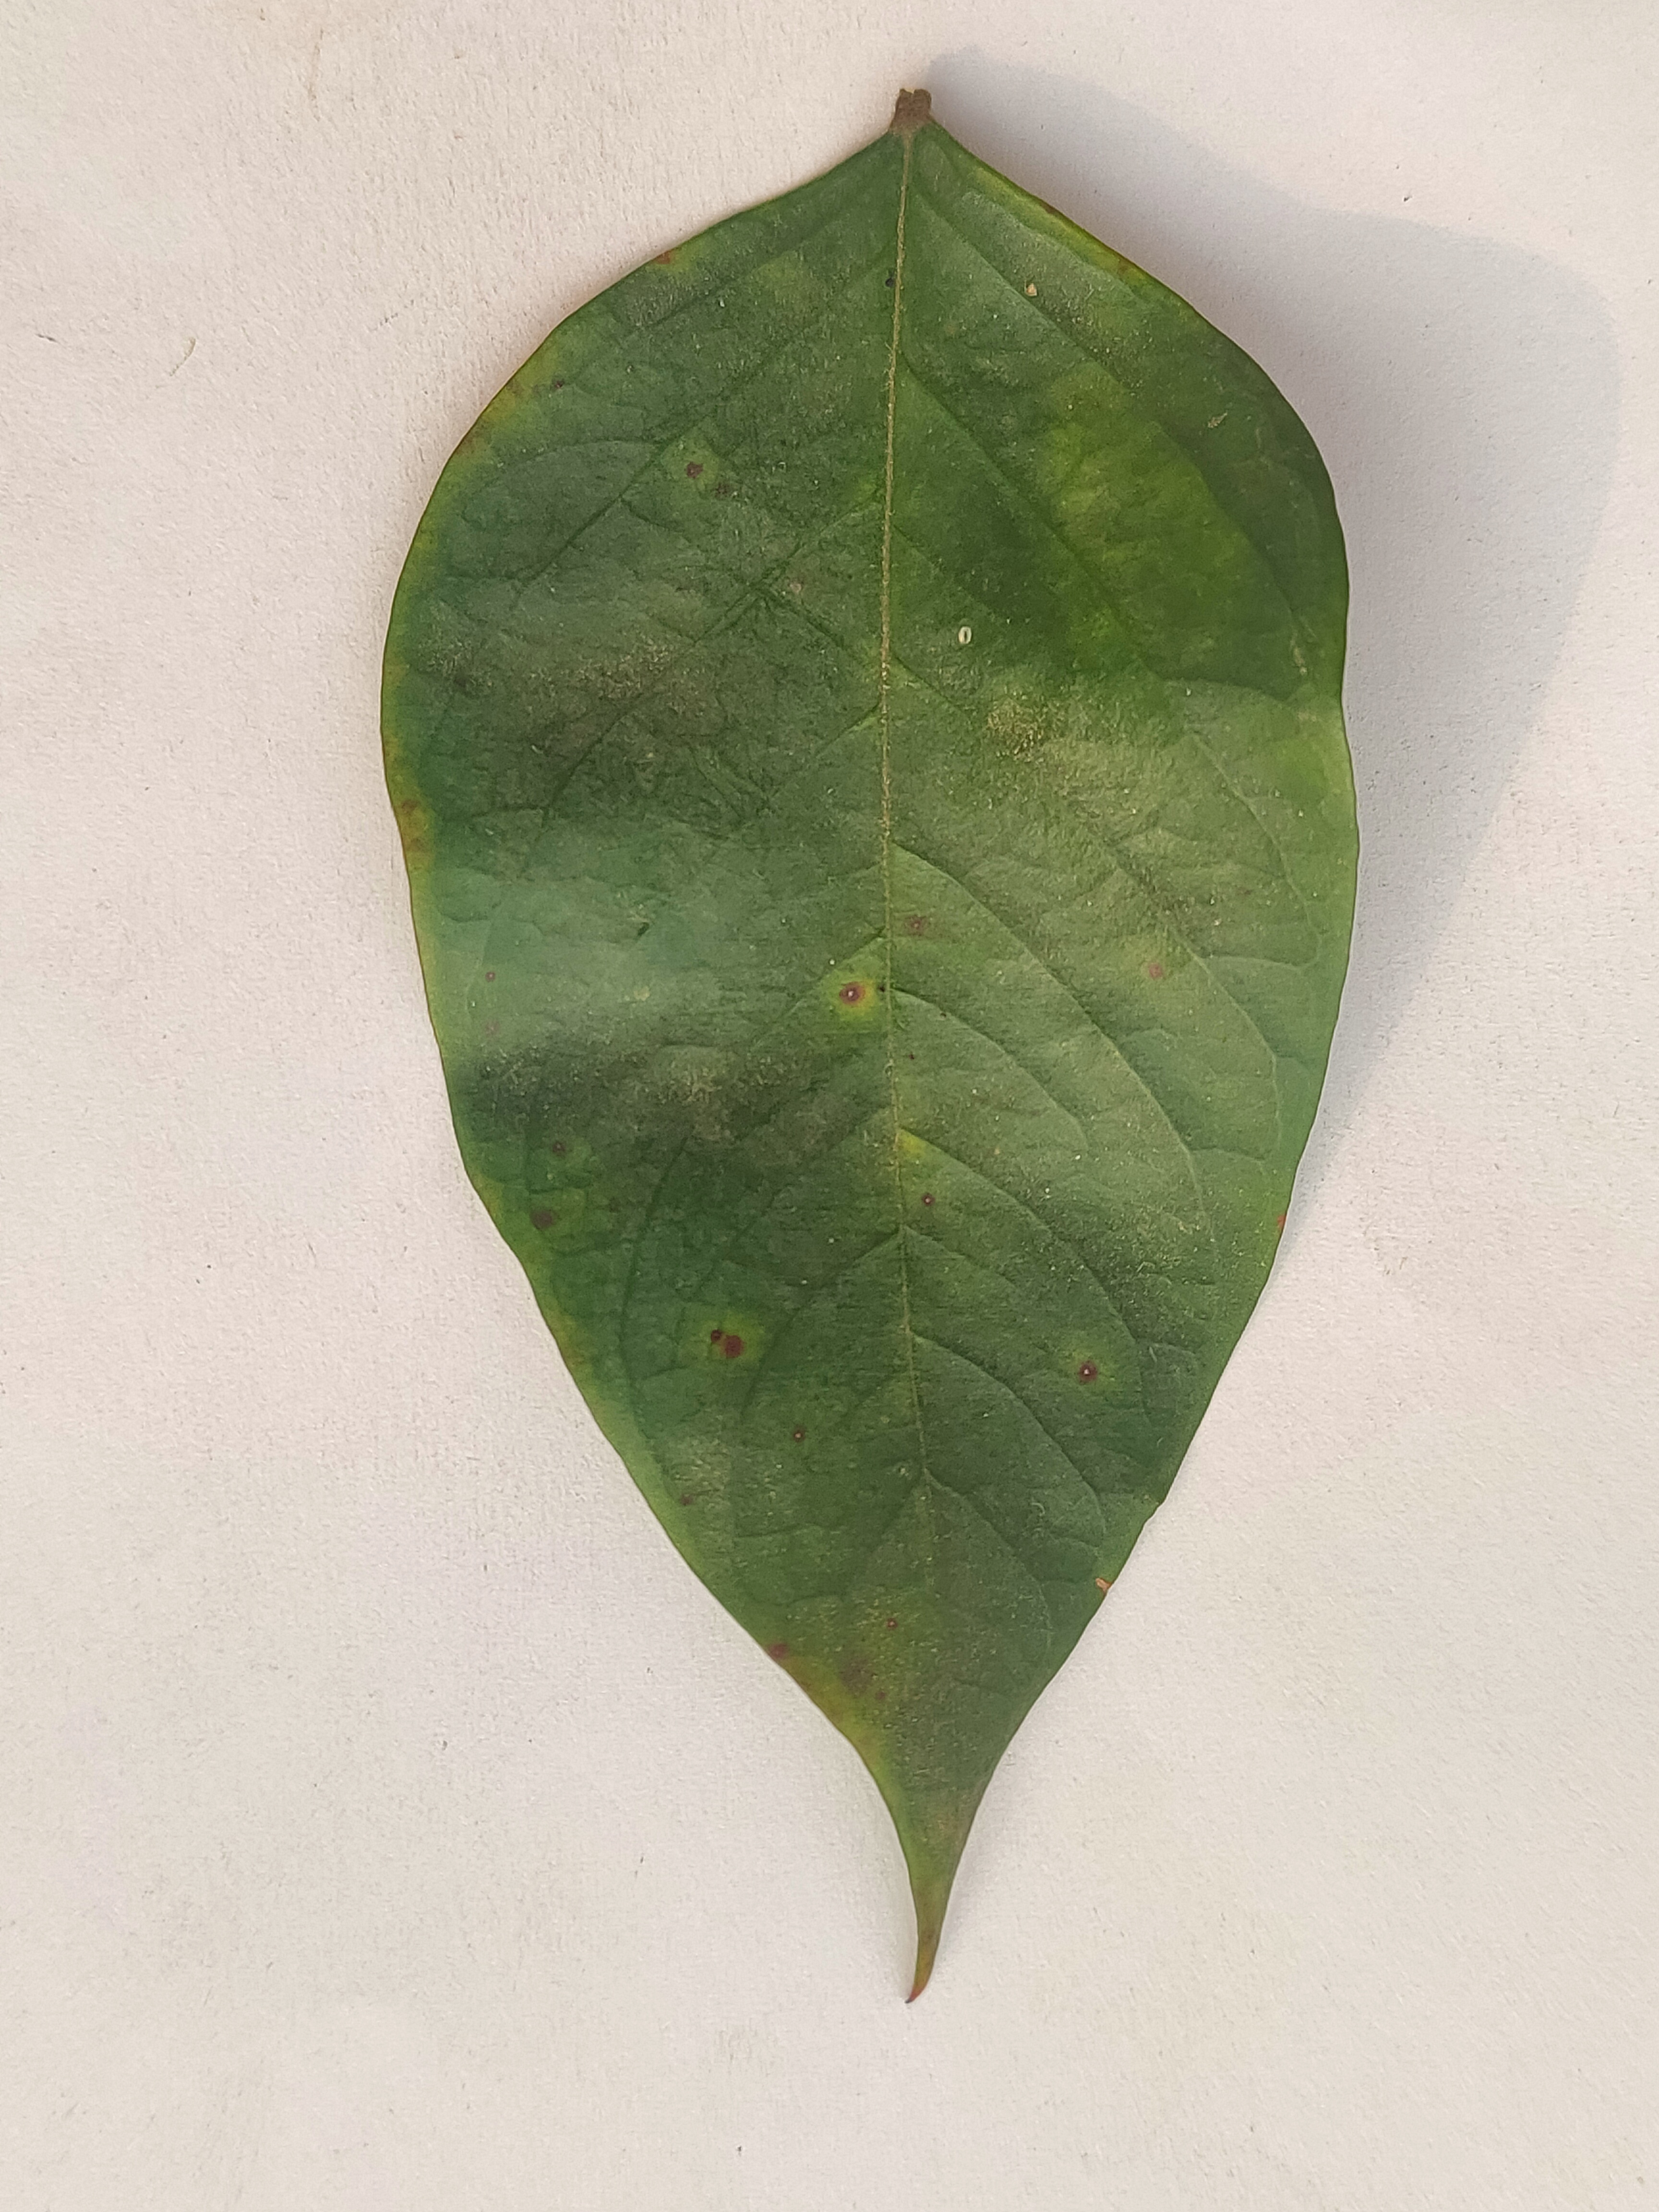
Leaf variety: Star Fruit